Tacubaya

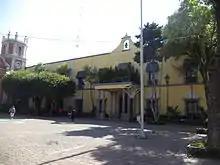
Casa Amarilla

Located across Avenida Revolución from the Alameda. This is the only 16th century Dominican convent remaining in Mexico City. The date 1590 is inscribed into the walls, and in the arches the names of the peoples that helped in its construction are inscribed: Tlacateco, Huitzilan, Nonohualco and Tezcacuac. The church was dedicated to Nuestra Señora de la Purificación, advocate of the Virgin Mary, and in the annual festival dedicated to her many candles were lit; the festival thus became known as the Candelaria, and the church is also better known as la Parroquia de la Candelaria.